Cowper Phipps Coles

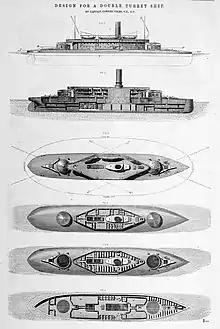
Coles' design for a double turret ship.

On 27 February 1856, Coles was made captain. He was placed on half pay after the war ended and spent his time creating designs for turret ships. Up to this time the principal armament of warships had been batteries of guns firing from fixed ports in the sides of the ship. On 10 March 1859 he filed a patent for a revolving turret, although it is not clear how he came by the idea. The American , constructed by John Ericsson in 1861, incorporated a revolving turret and Ericsson claimed the idea of a revolving protected gun was an old one. "The Times" suggested that Marc Brunel had given Coles the idea. Coles' design aim was to create a ship with the greatest possible all round arc of fire, as low in the water as possible to minimise the target. This proved to be a weakness in designs he created, because he was unwilling to compromise these aims for the practical necessities of sailing ships' rigging, decks sufficiently high to be clear of heavy seas and other necessary superstructures which restricted the guns' rotation.